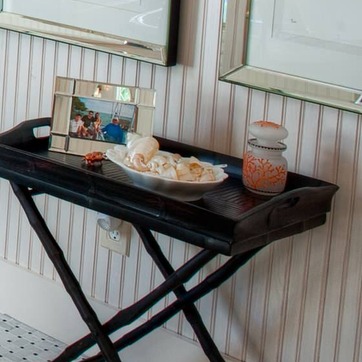
Material: ceramic